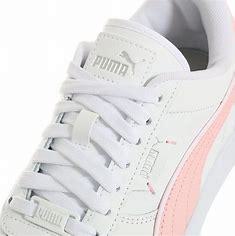
Brand: Puma
Model: Caven